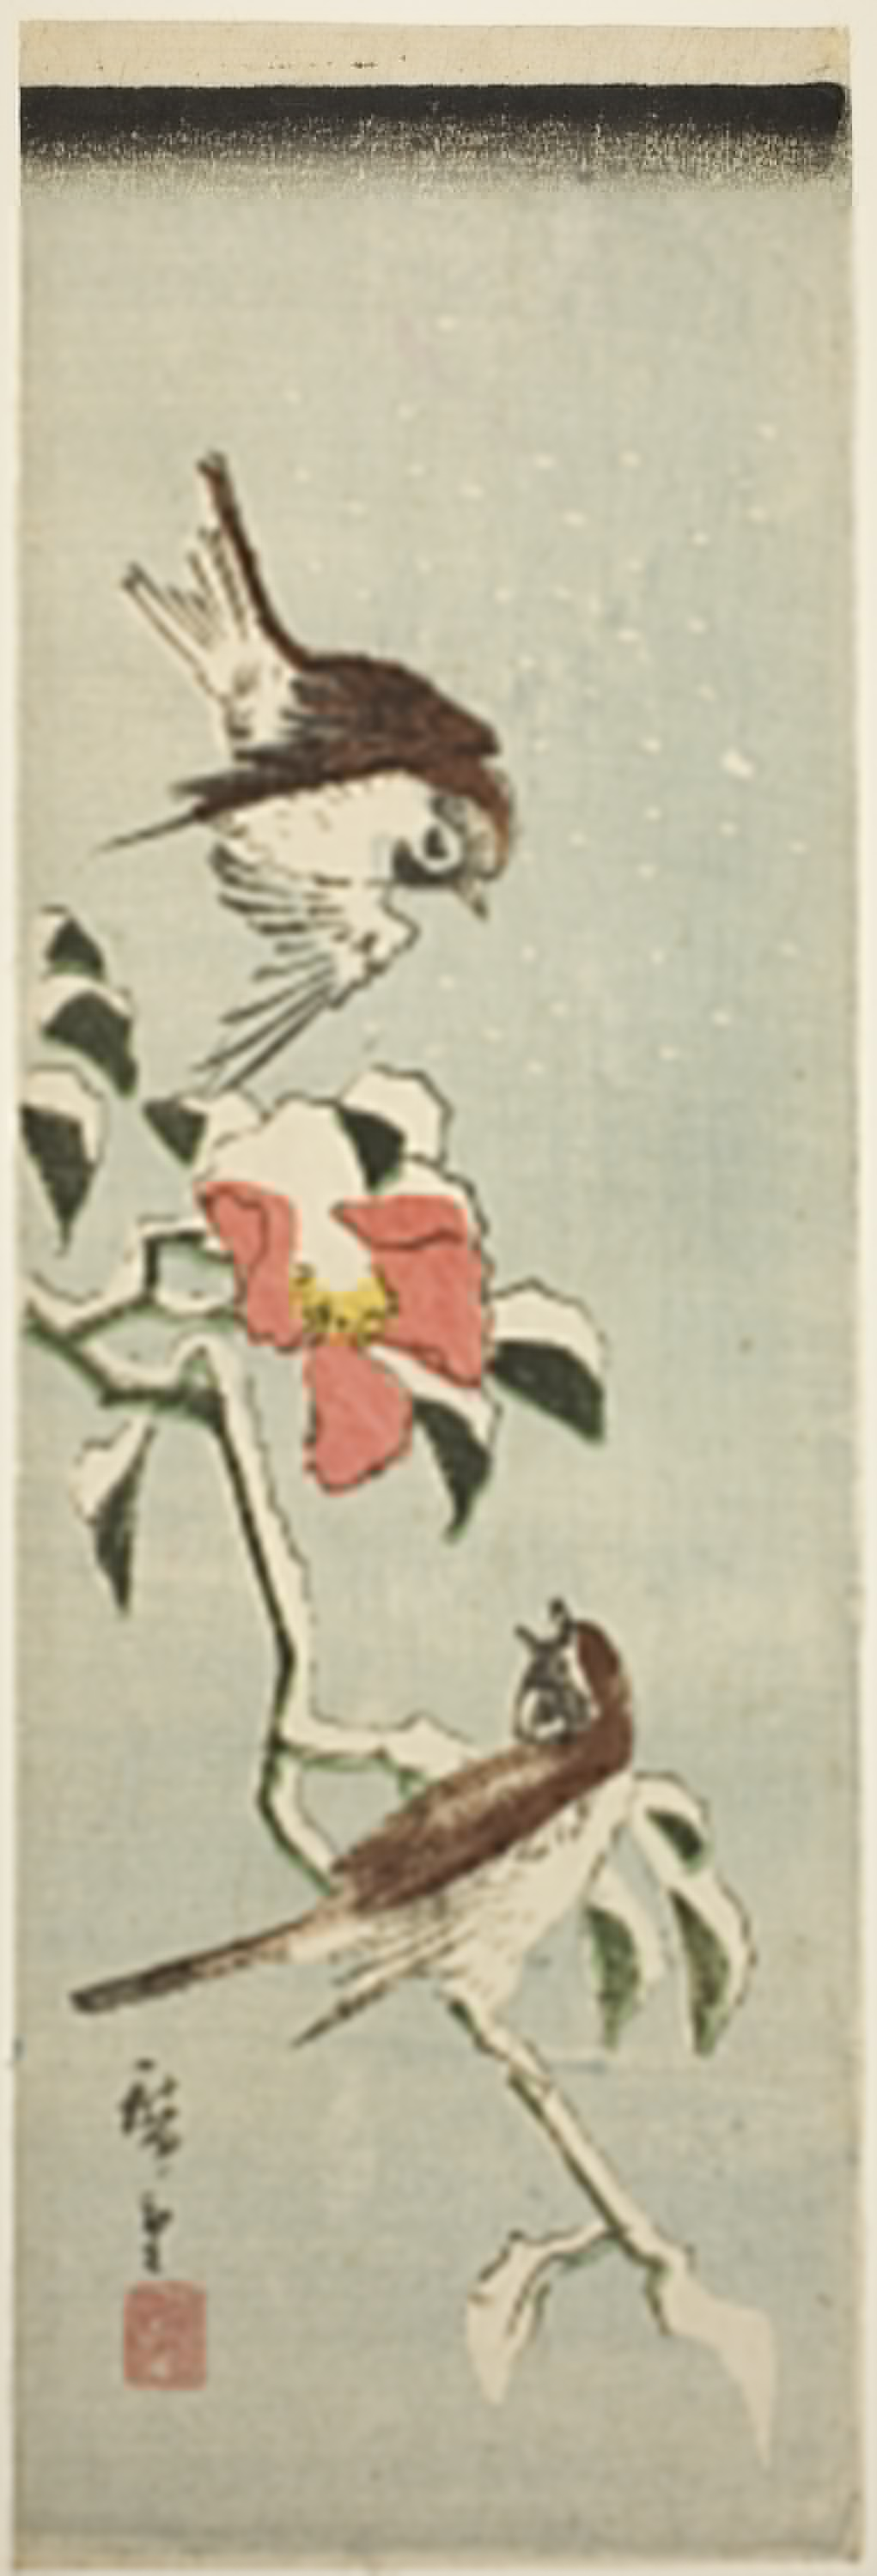
Chicago Museum, Asian Art, Sparrows and Camellia in Snow, Utagawa Hiroshige